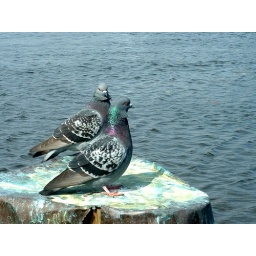
by the looks of all that white and green stuff, i'd say these aren't the first birds to perch here.